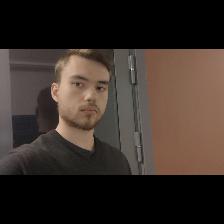
Label: Human